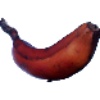
Label: red_banana